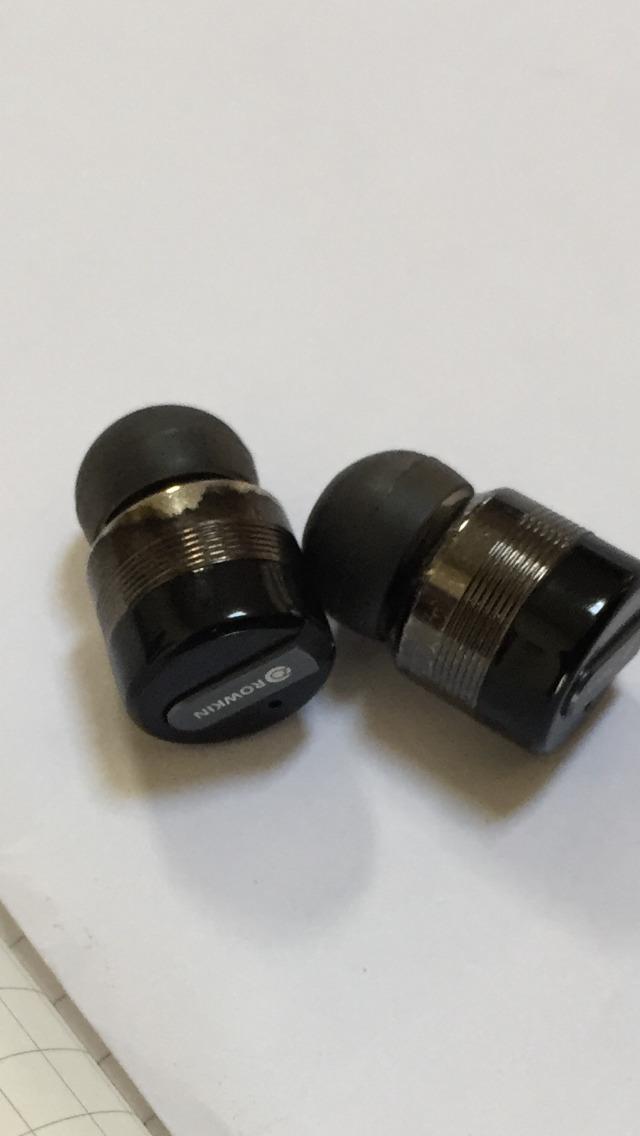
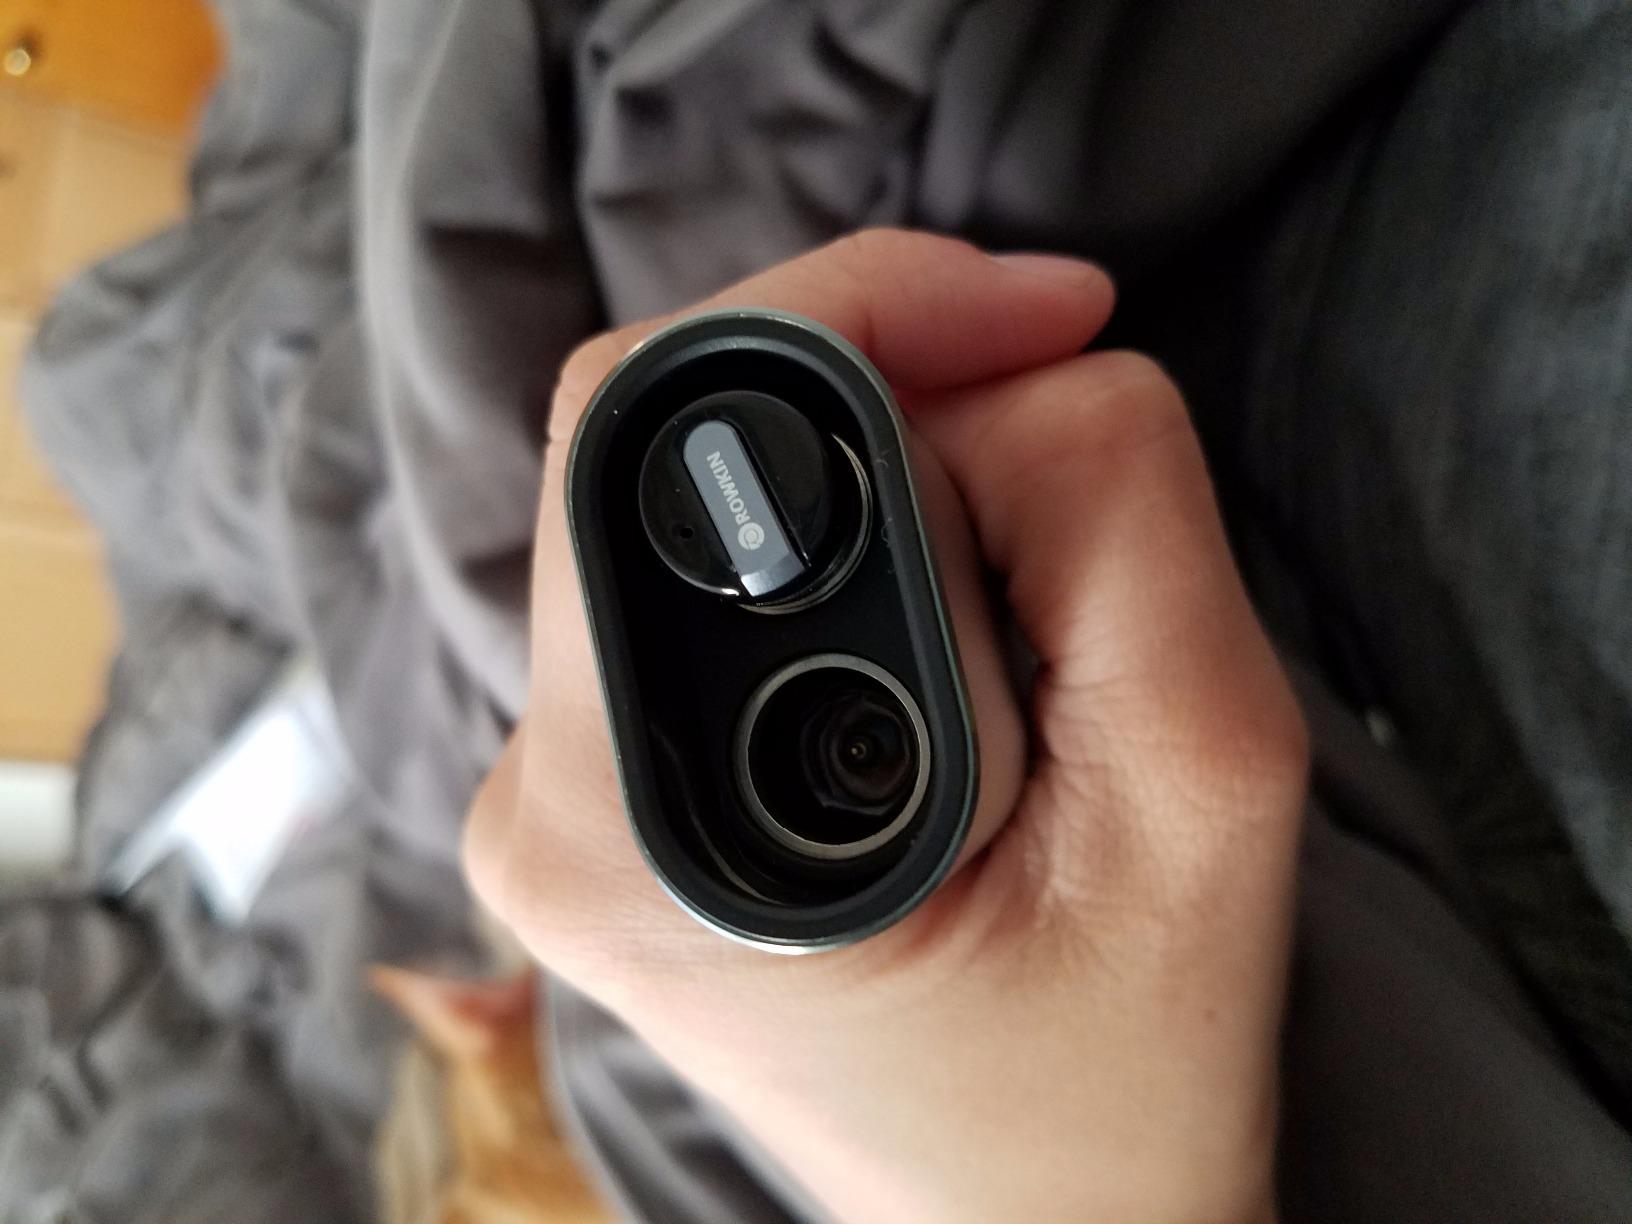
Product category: headphones
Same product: yes